Revenge at Monte Carlo

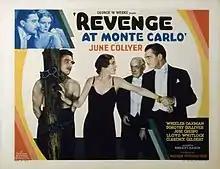

Revenge at Monte Carlo is a 1933 American pre-Code mystery film directed by B. Reeves Eason and starring June Collyer, José Crespo and Wheeler Oakman. It is also known by the alternative title of Mystery at Monte Carlo.